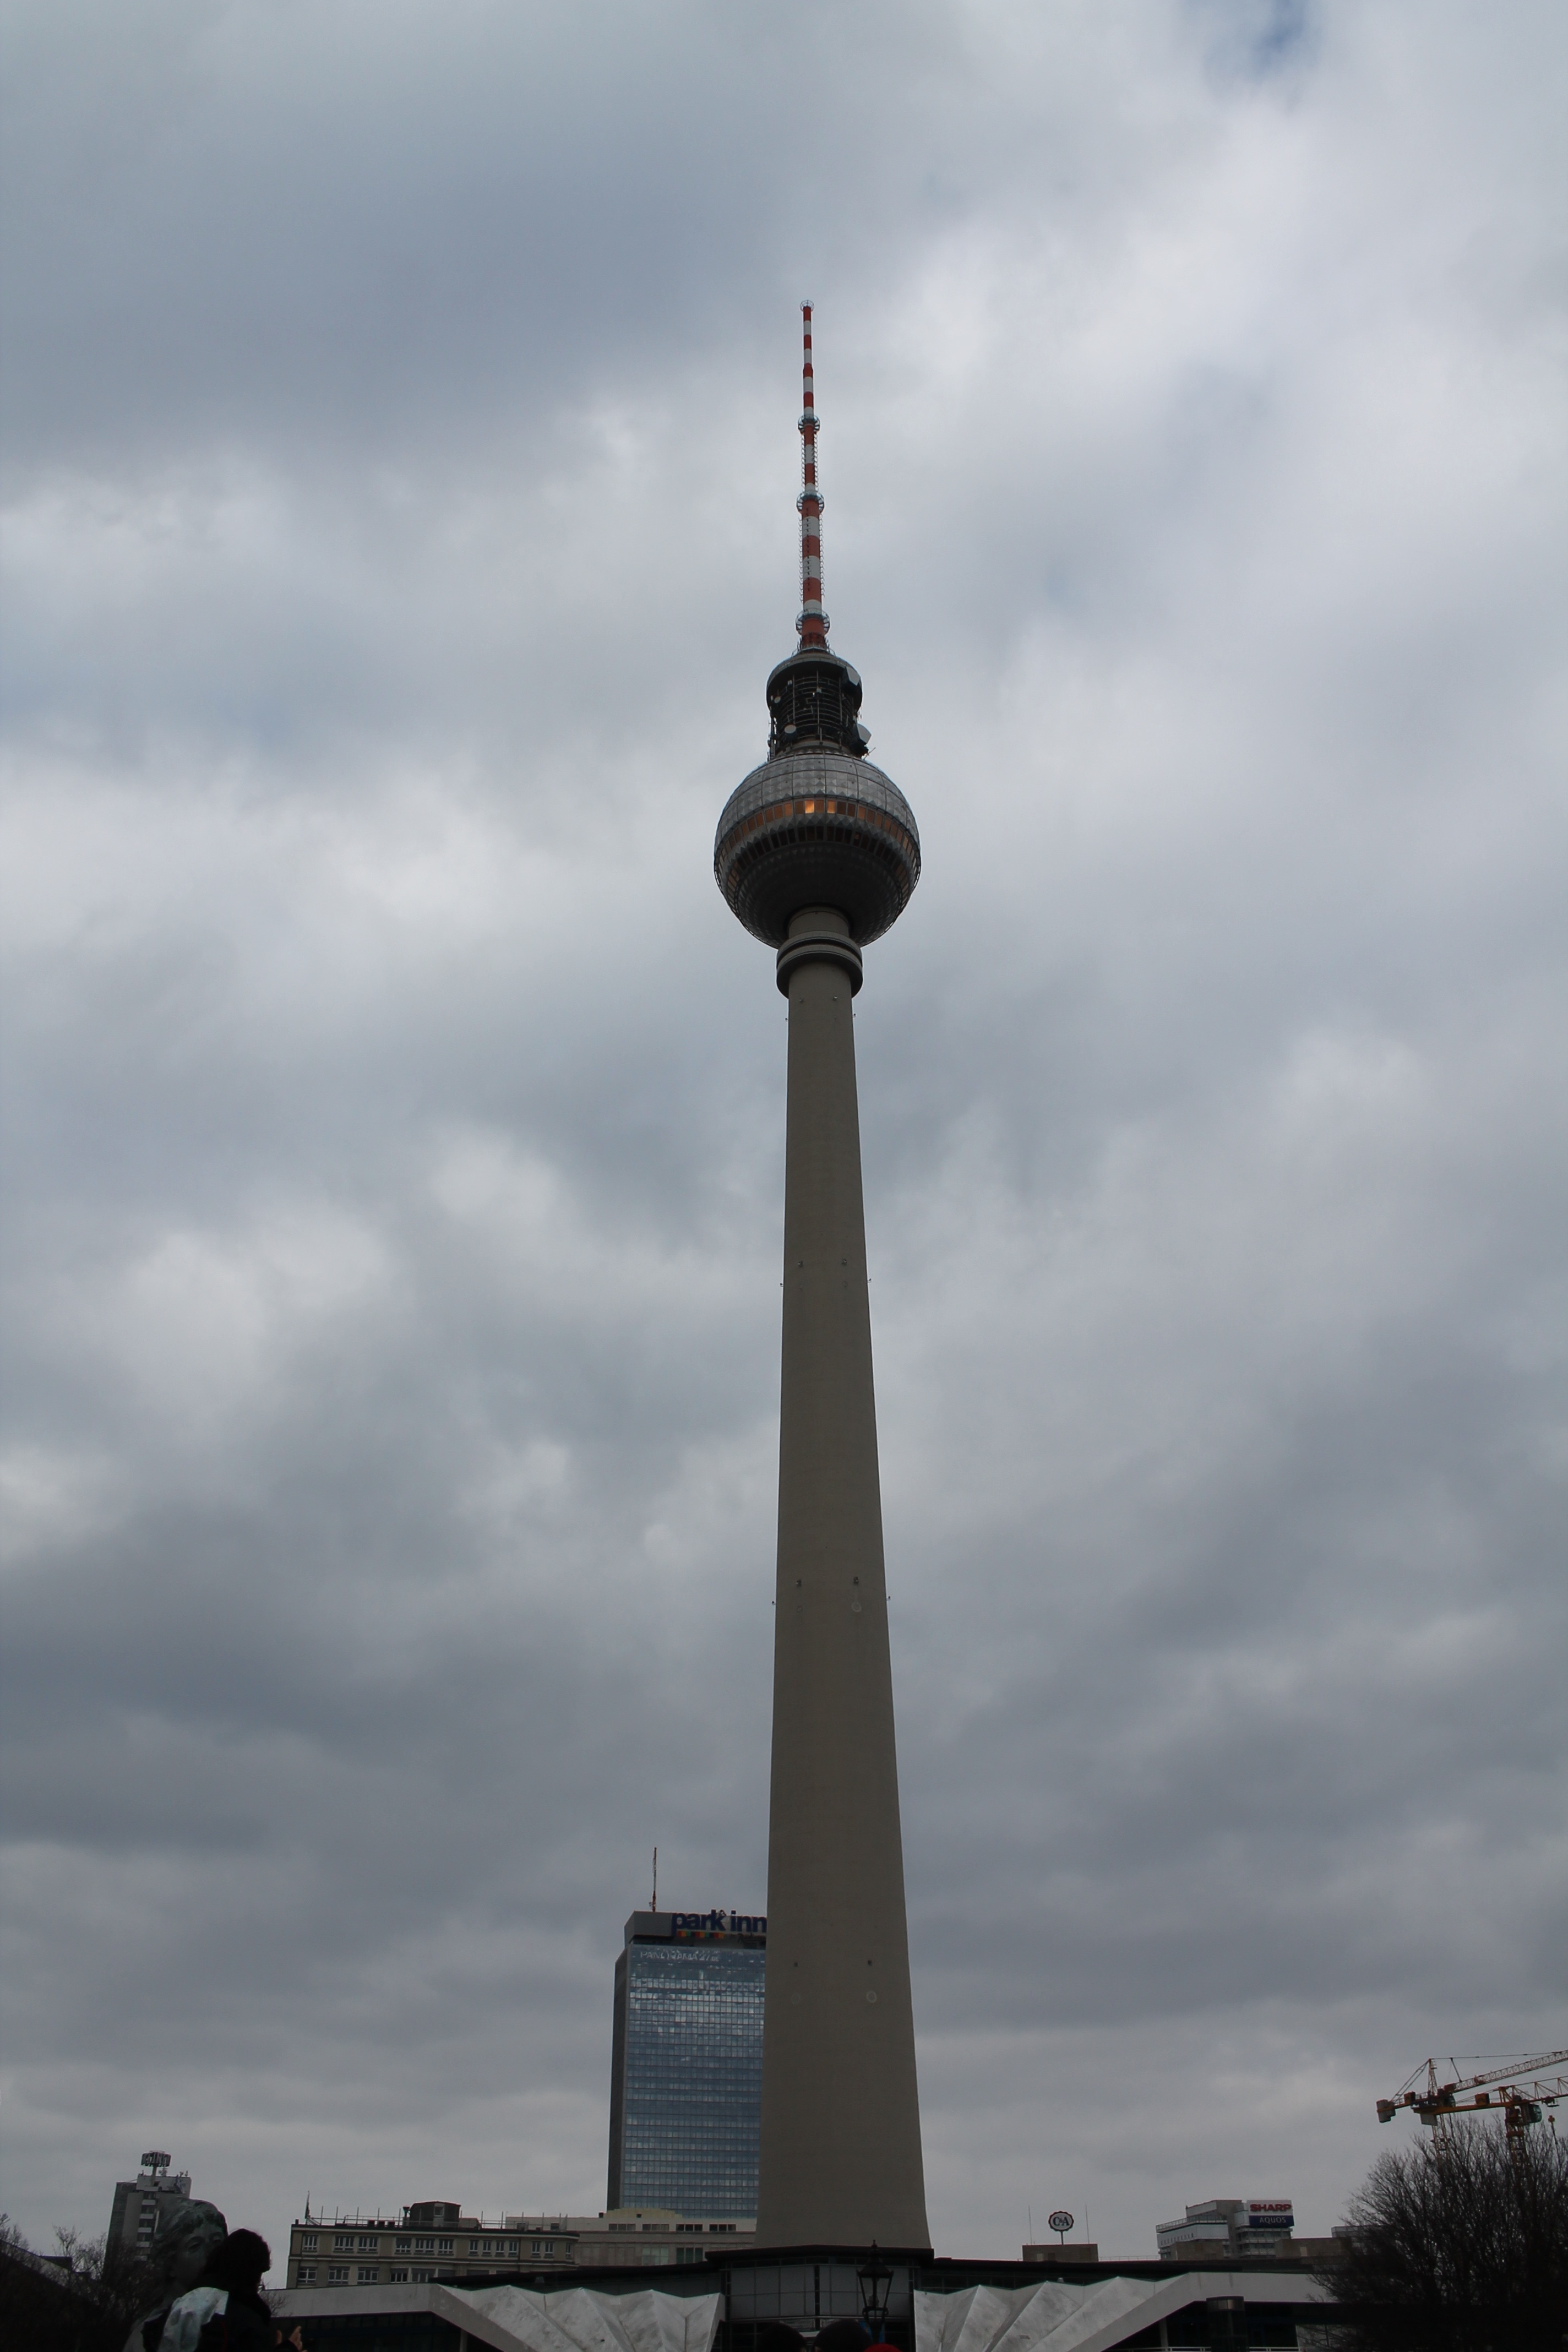
monument, tower, landmark, places of interest, spire, steeple, berlin, tv tower, control tower